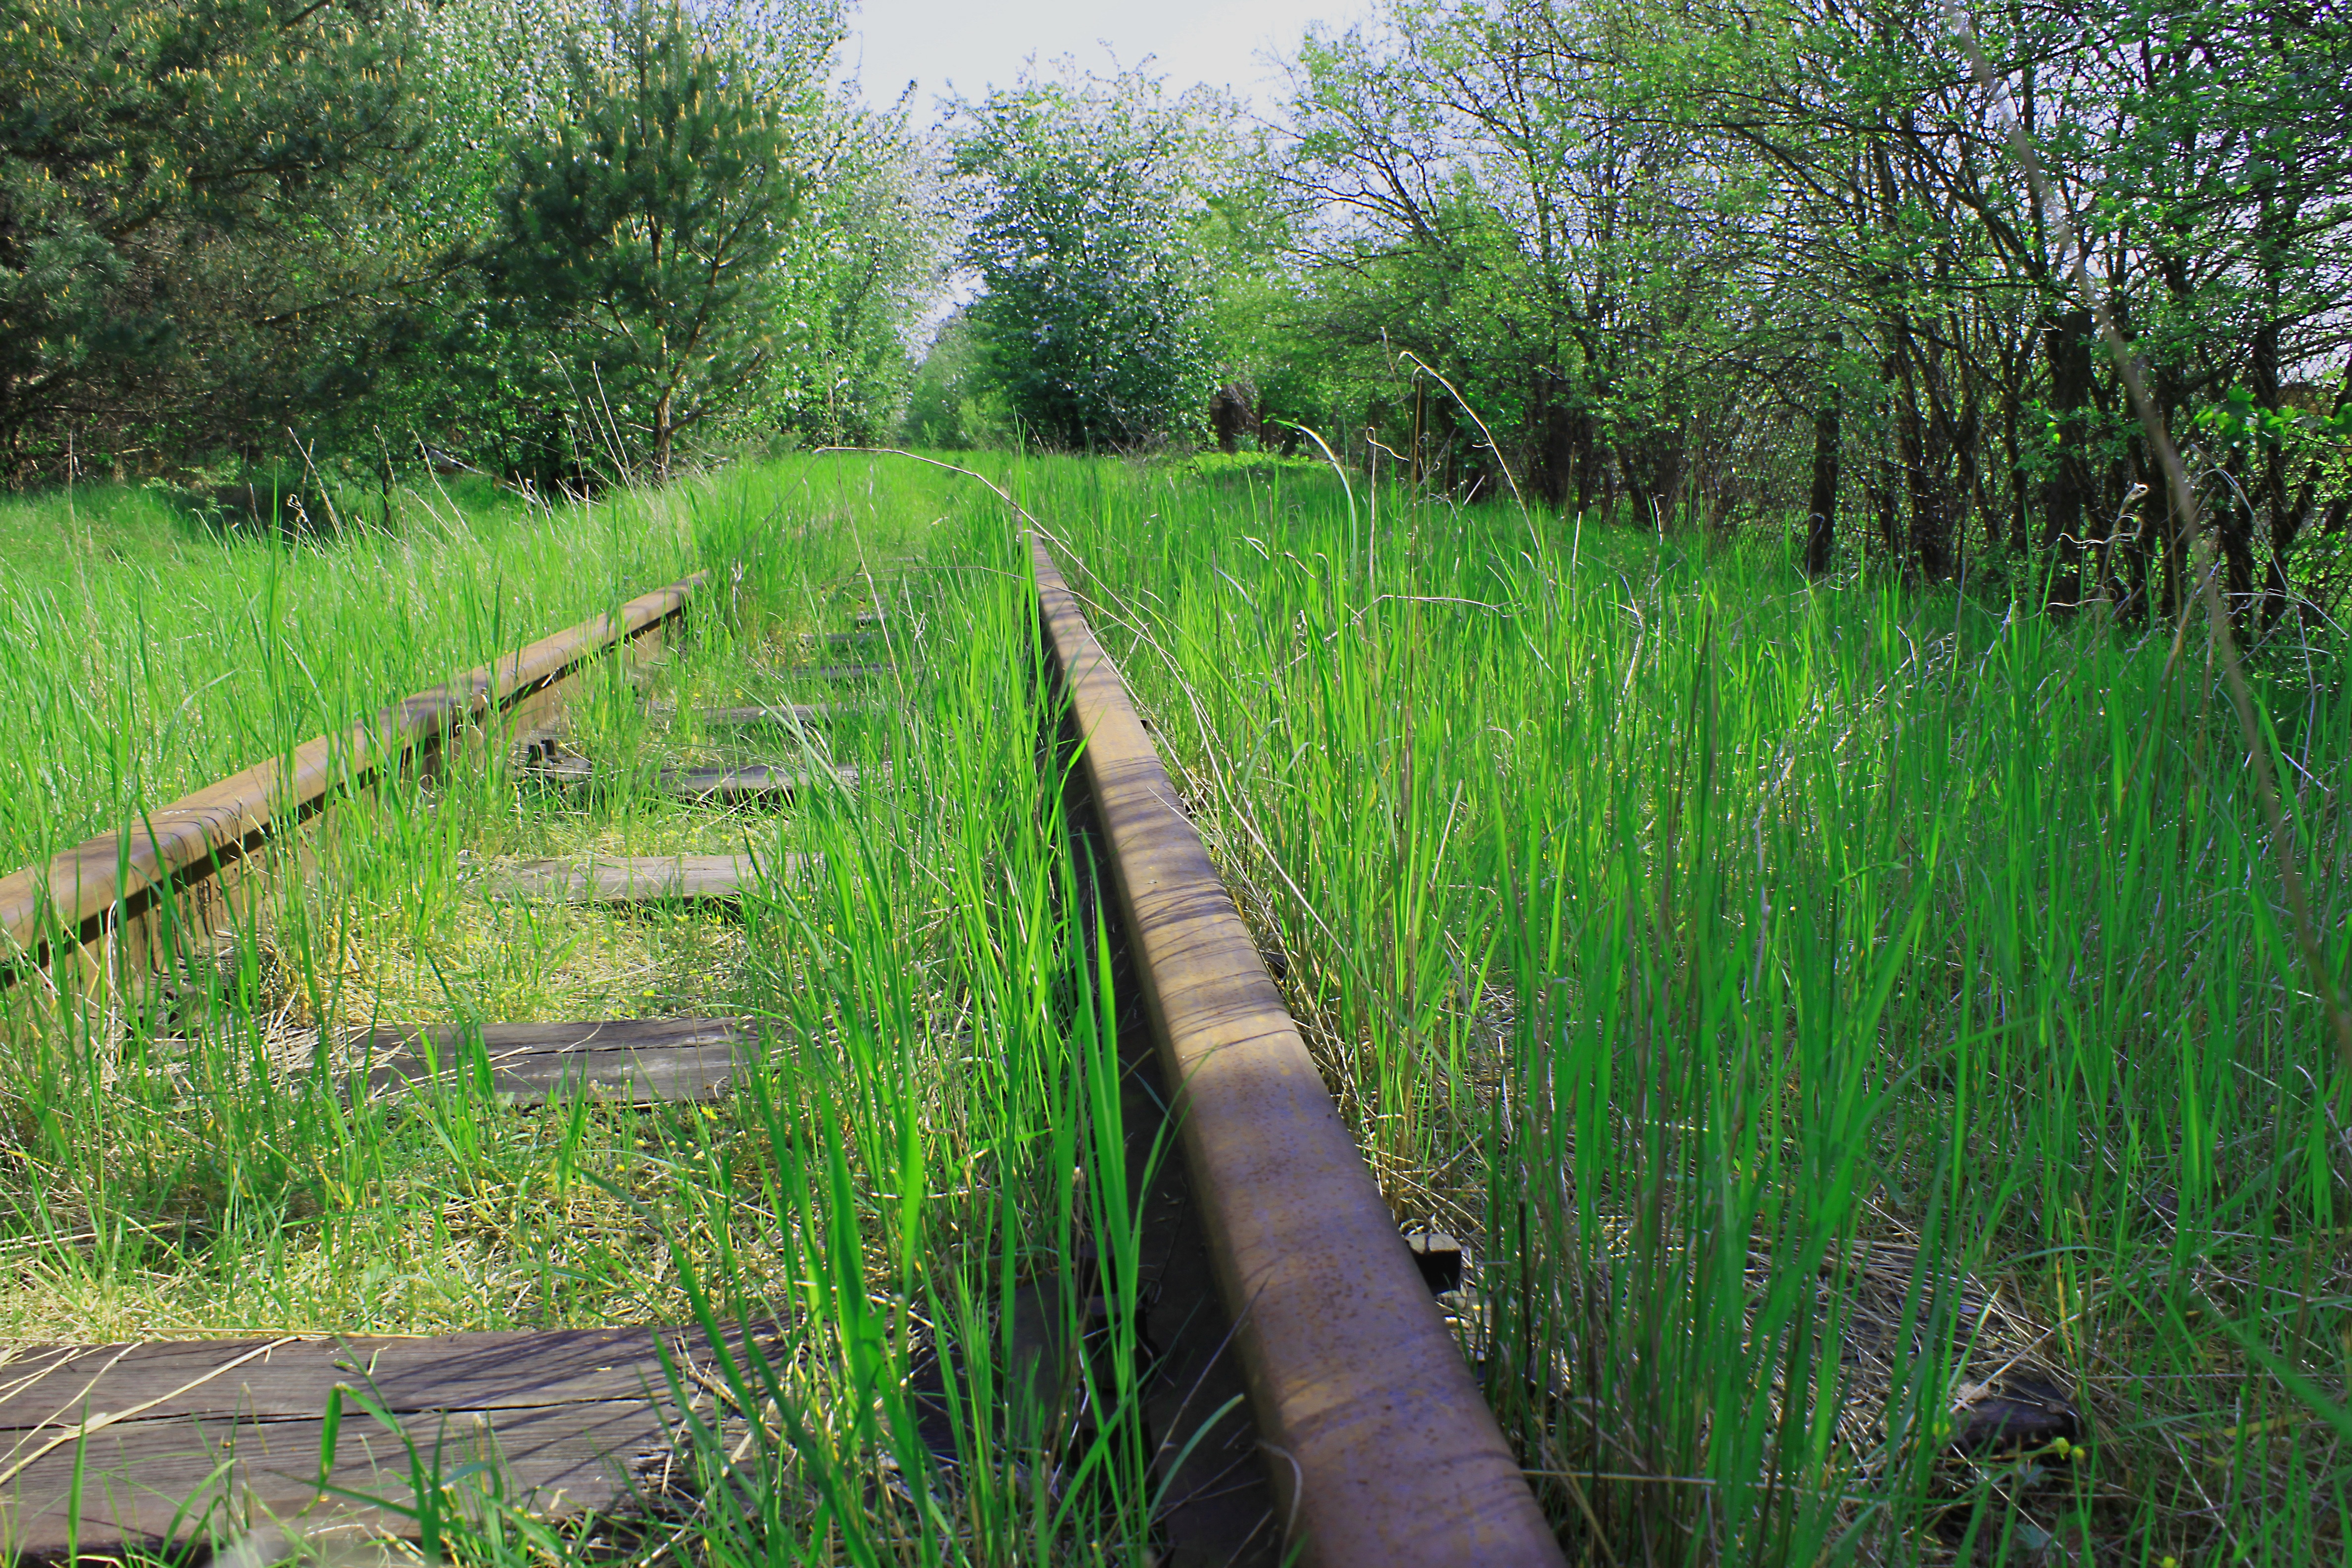
forest, grass, marsh, swamp, plant, field, lawn, meadow, prairie, flower, pond, spring, green, agriculture, waterway, tracks, vegetation, shrub, wetland, bog, woodland, habitat, ecosystem, paddy field, fen, natural environment, grass family